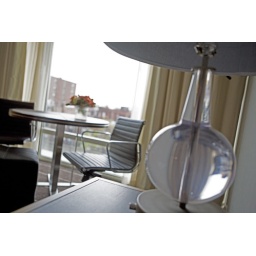
Custom dimmable lamp in a new Luxe Room with floor to ceiling views of the South End.